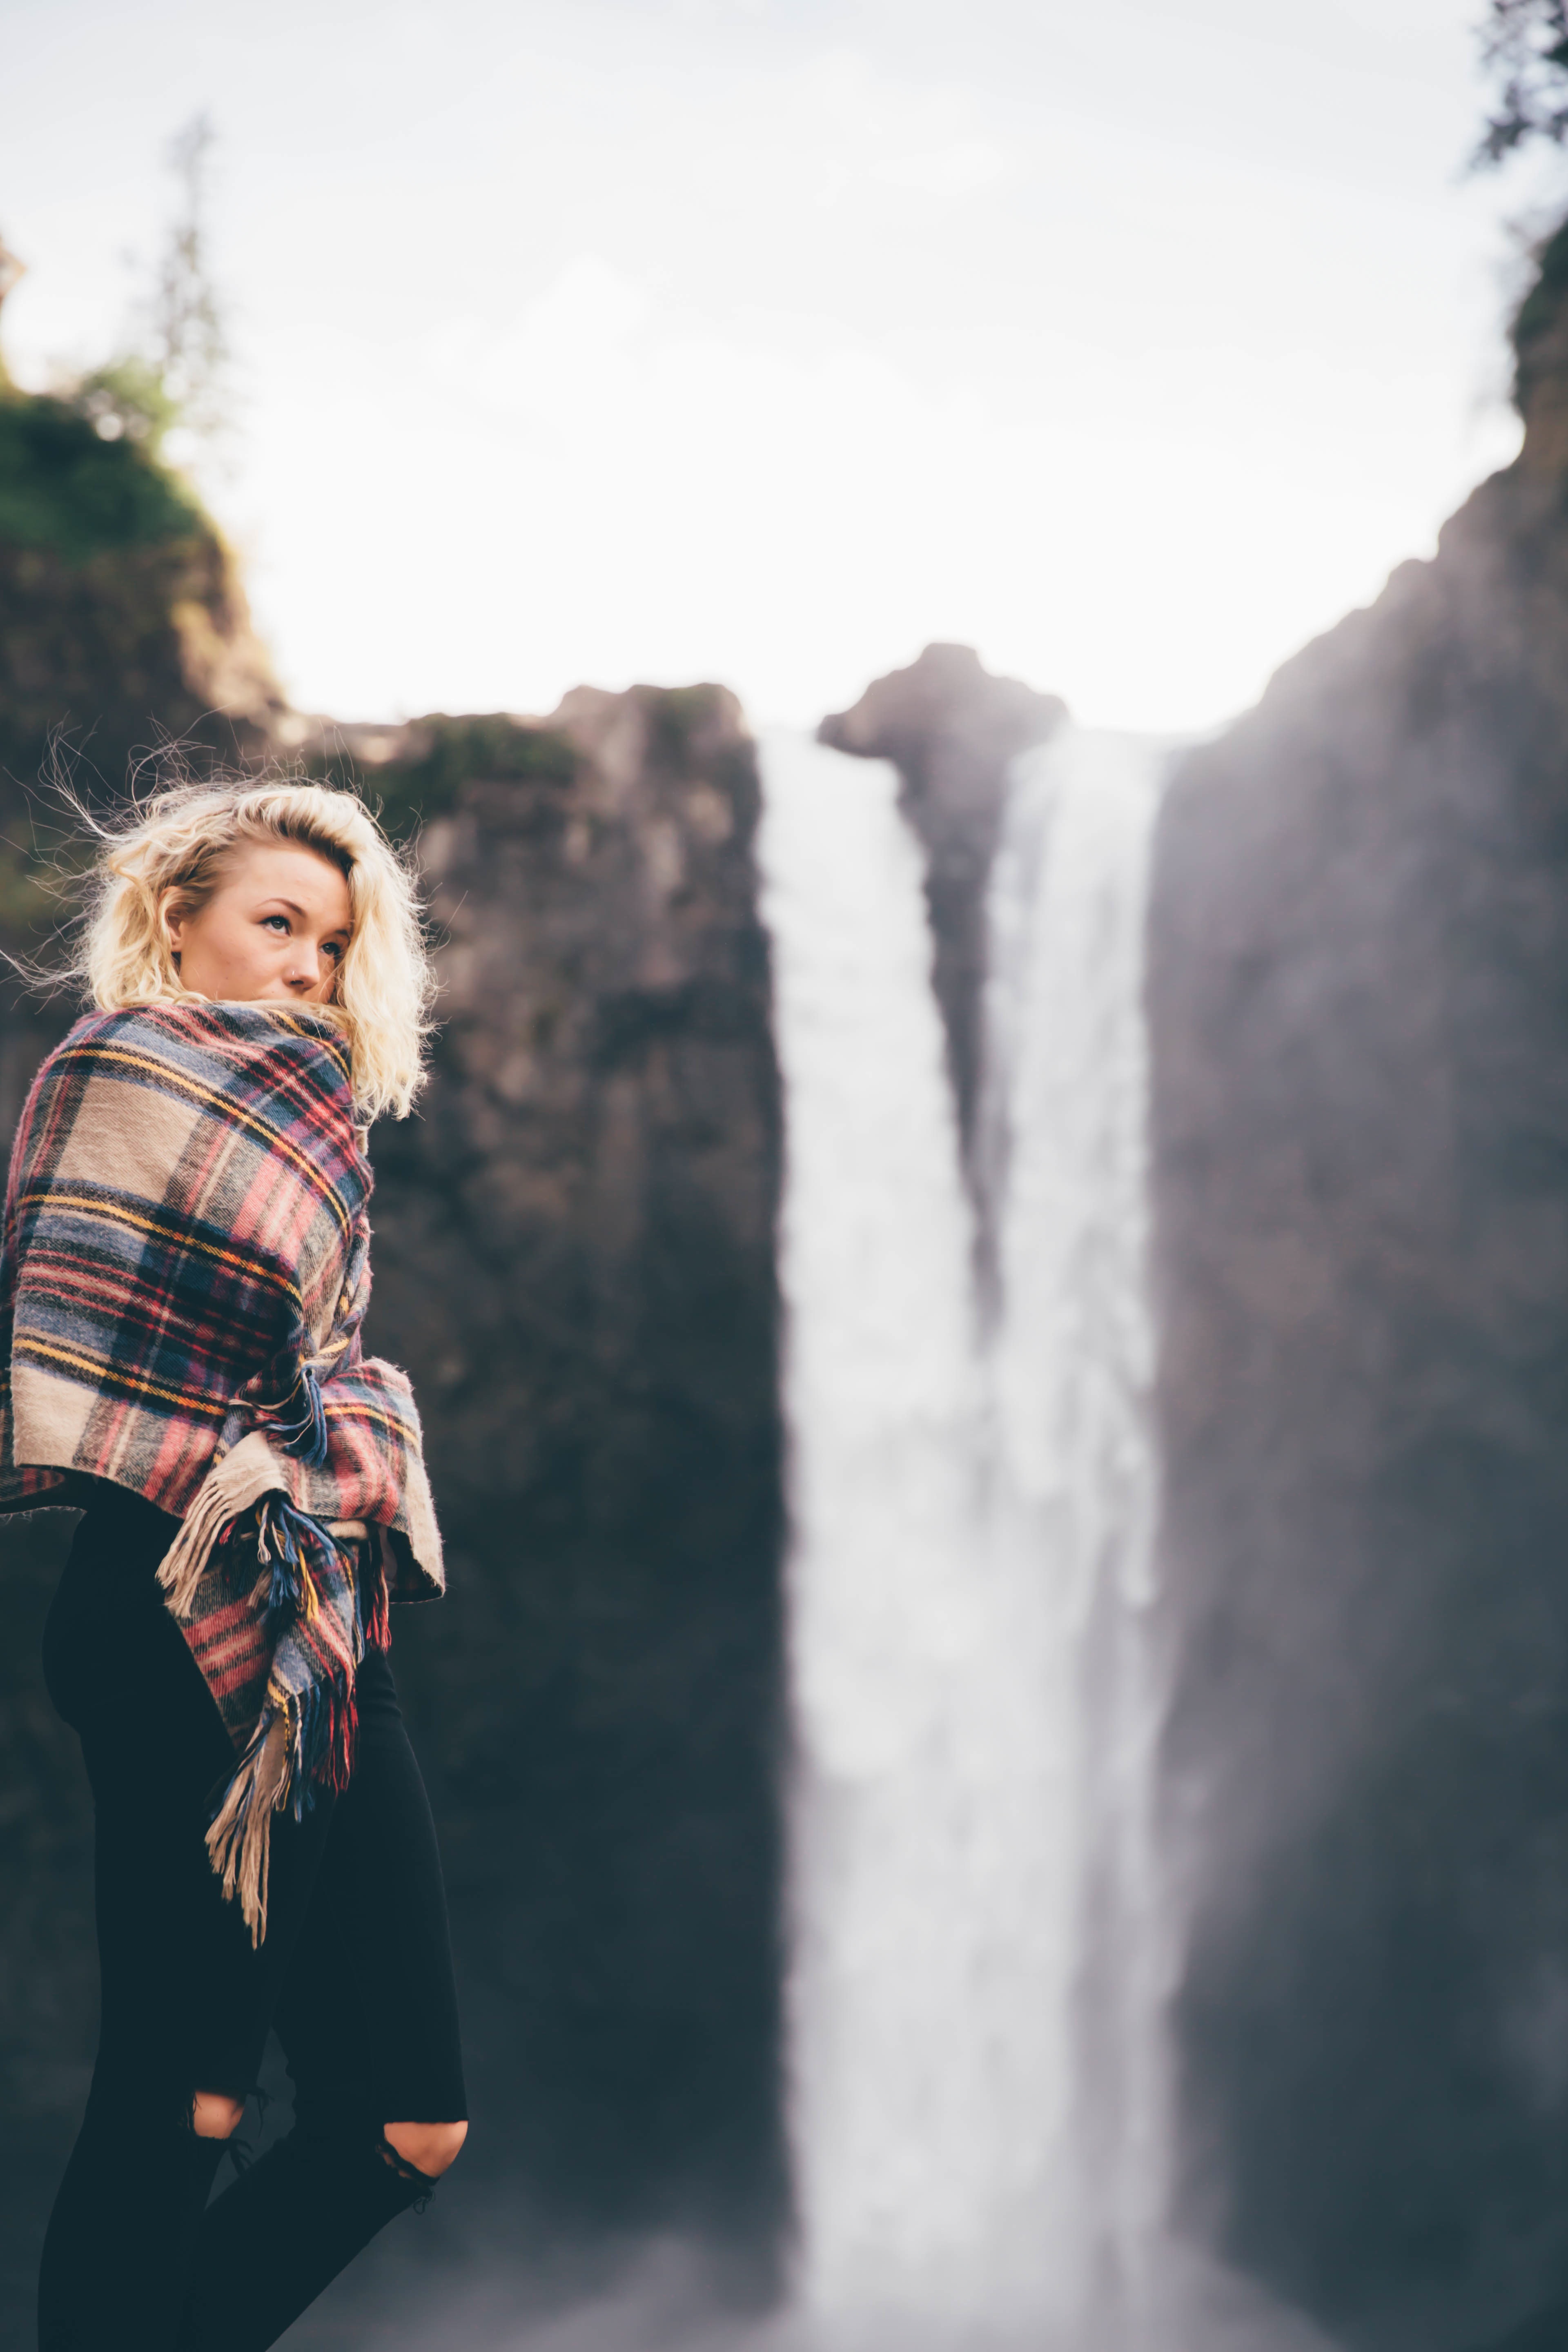
water, nature, waterfall, winter, people, woman, view, wet, river, tourist, cliff, female, tranquility, model, young, relax, spray, peaceful, natural, scenery, fresh, serene, fashion, tourism, season, freshness, caucasian, outdoors, girls, photograph, scene, attractive, persons, shawl, photo shoot